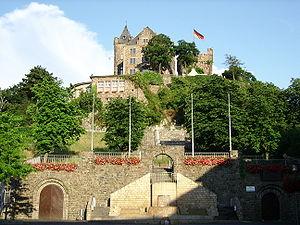
Bingen am Rhein est une ville située en Rhénanie-Palatinat. Elle regroupe 24 710 habitants sur une surface de 38 km² et est située sur la vallée du Rhin, à l’embouchure de la Nahe qui traverse la ville. Le nom d'origine est Bingium, un mot celtique qui peut signifier « trou dans le rocher », à cause de la difficulté pour la navigation formée par le Binger Loch à l'endroit de ce coude du Rhin. Bingen est relié avec Trèves par la Voie romaine Langres-Metz. La ville est aussi connue à cause de la légende autour du Mäuseturm de Bingen, où les souris ont mangé l'archevêque Hatton Ier du Diocèse de Mayence.